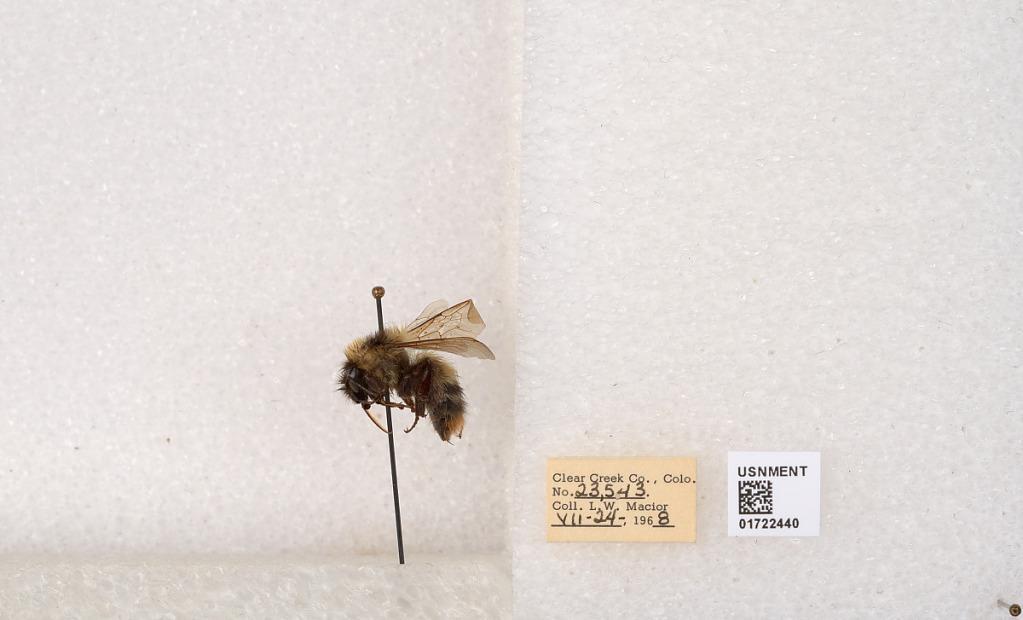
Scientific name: Bombus kirbyellus
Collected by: L. Macior
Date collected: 1968-7-24
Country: United States
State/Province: Colorado
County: Clear Creek
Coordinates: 39.6891, -105.644